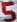
Number: 5